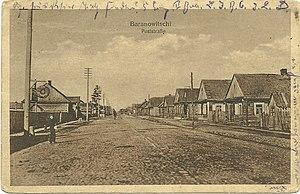
La troisième armée est une unité de l'armée impériale russe créée en juillet 1914 et engagée sur le front de l'Est pendant la Première Guerre mondiale. Elle participe à plusieurs batailles contre les armées impériales austro-hongroise et allemande. Elle est dissoute dans le courant de 1918.